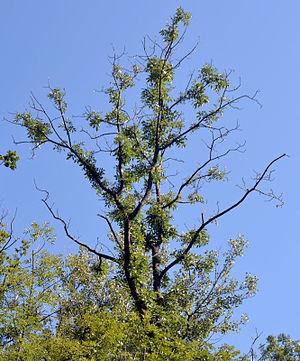
Le frêne commun ou frêne élevé est un grand arbre commun des forêts d'Europe à bois clair dur et élastique de la famille des Oléacées.